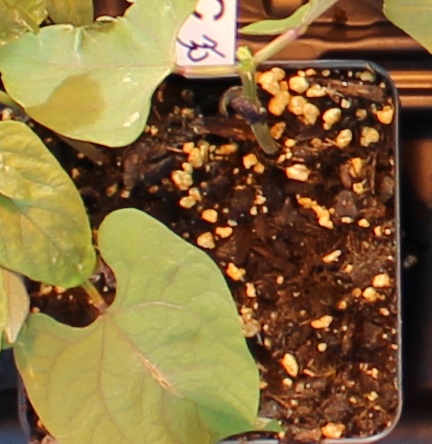
Label: Blackbean